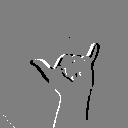
ASL letter: y